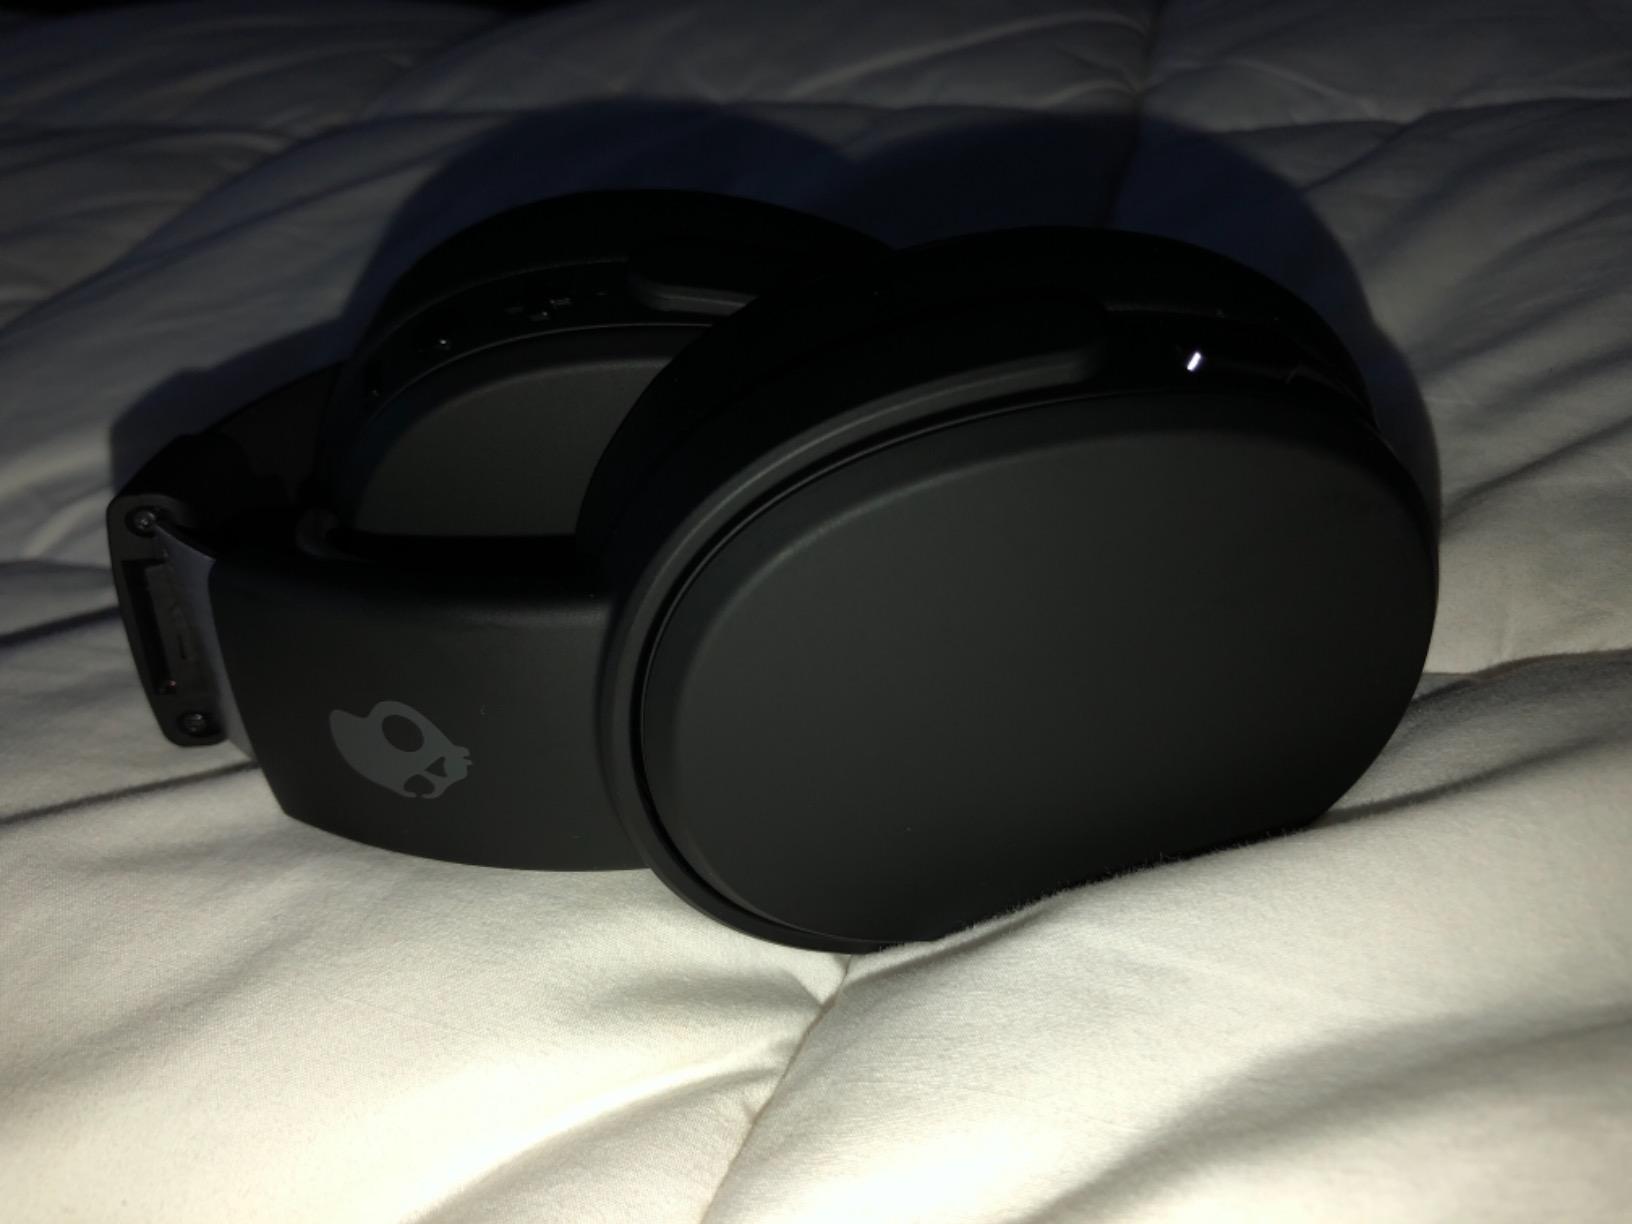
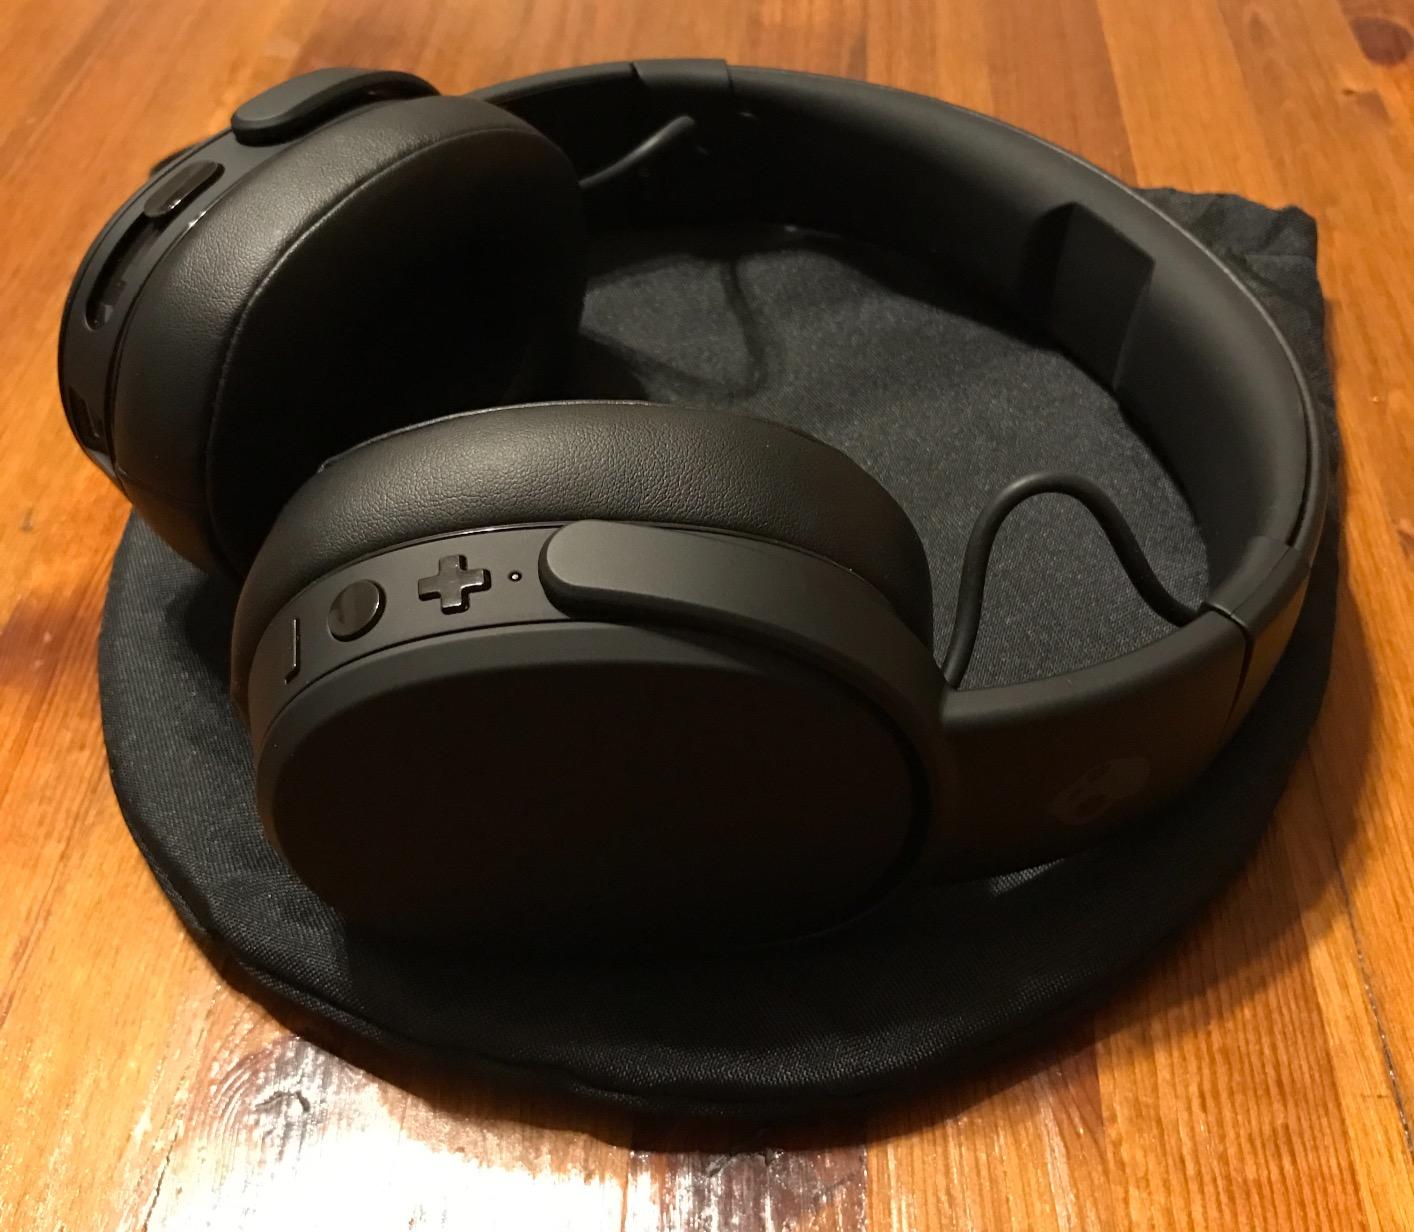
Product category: headphones
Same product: yes